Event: Nepal Earthquake
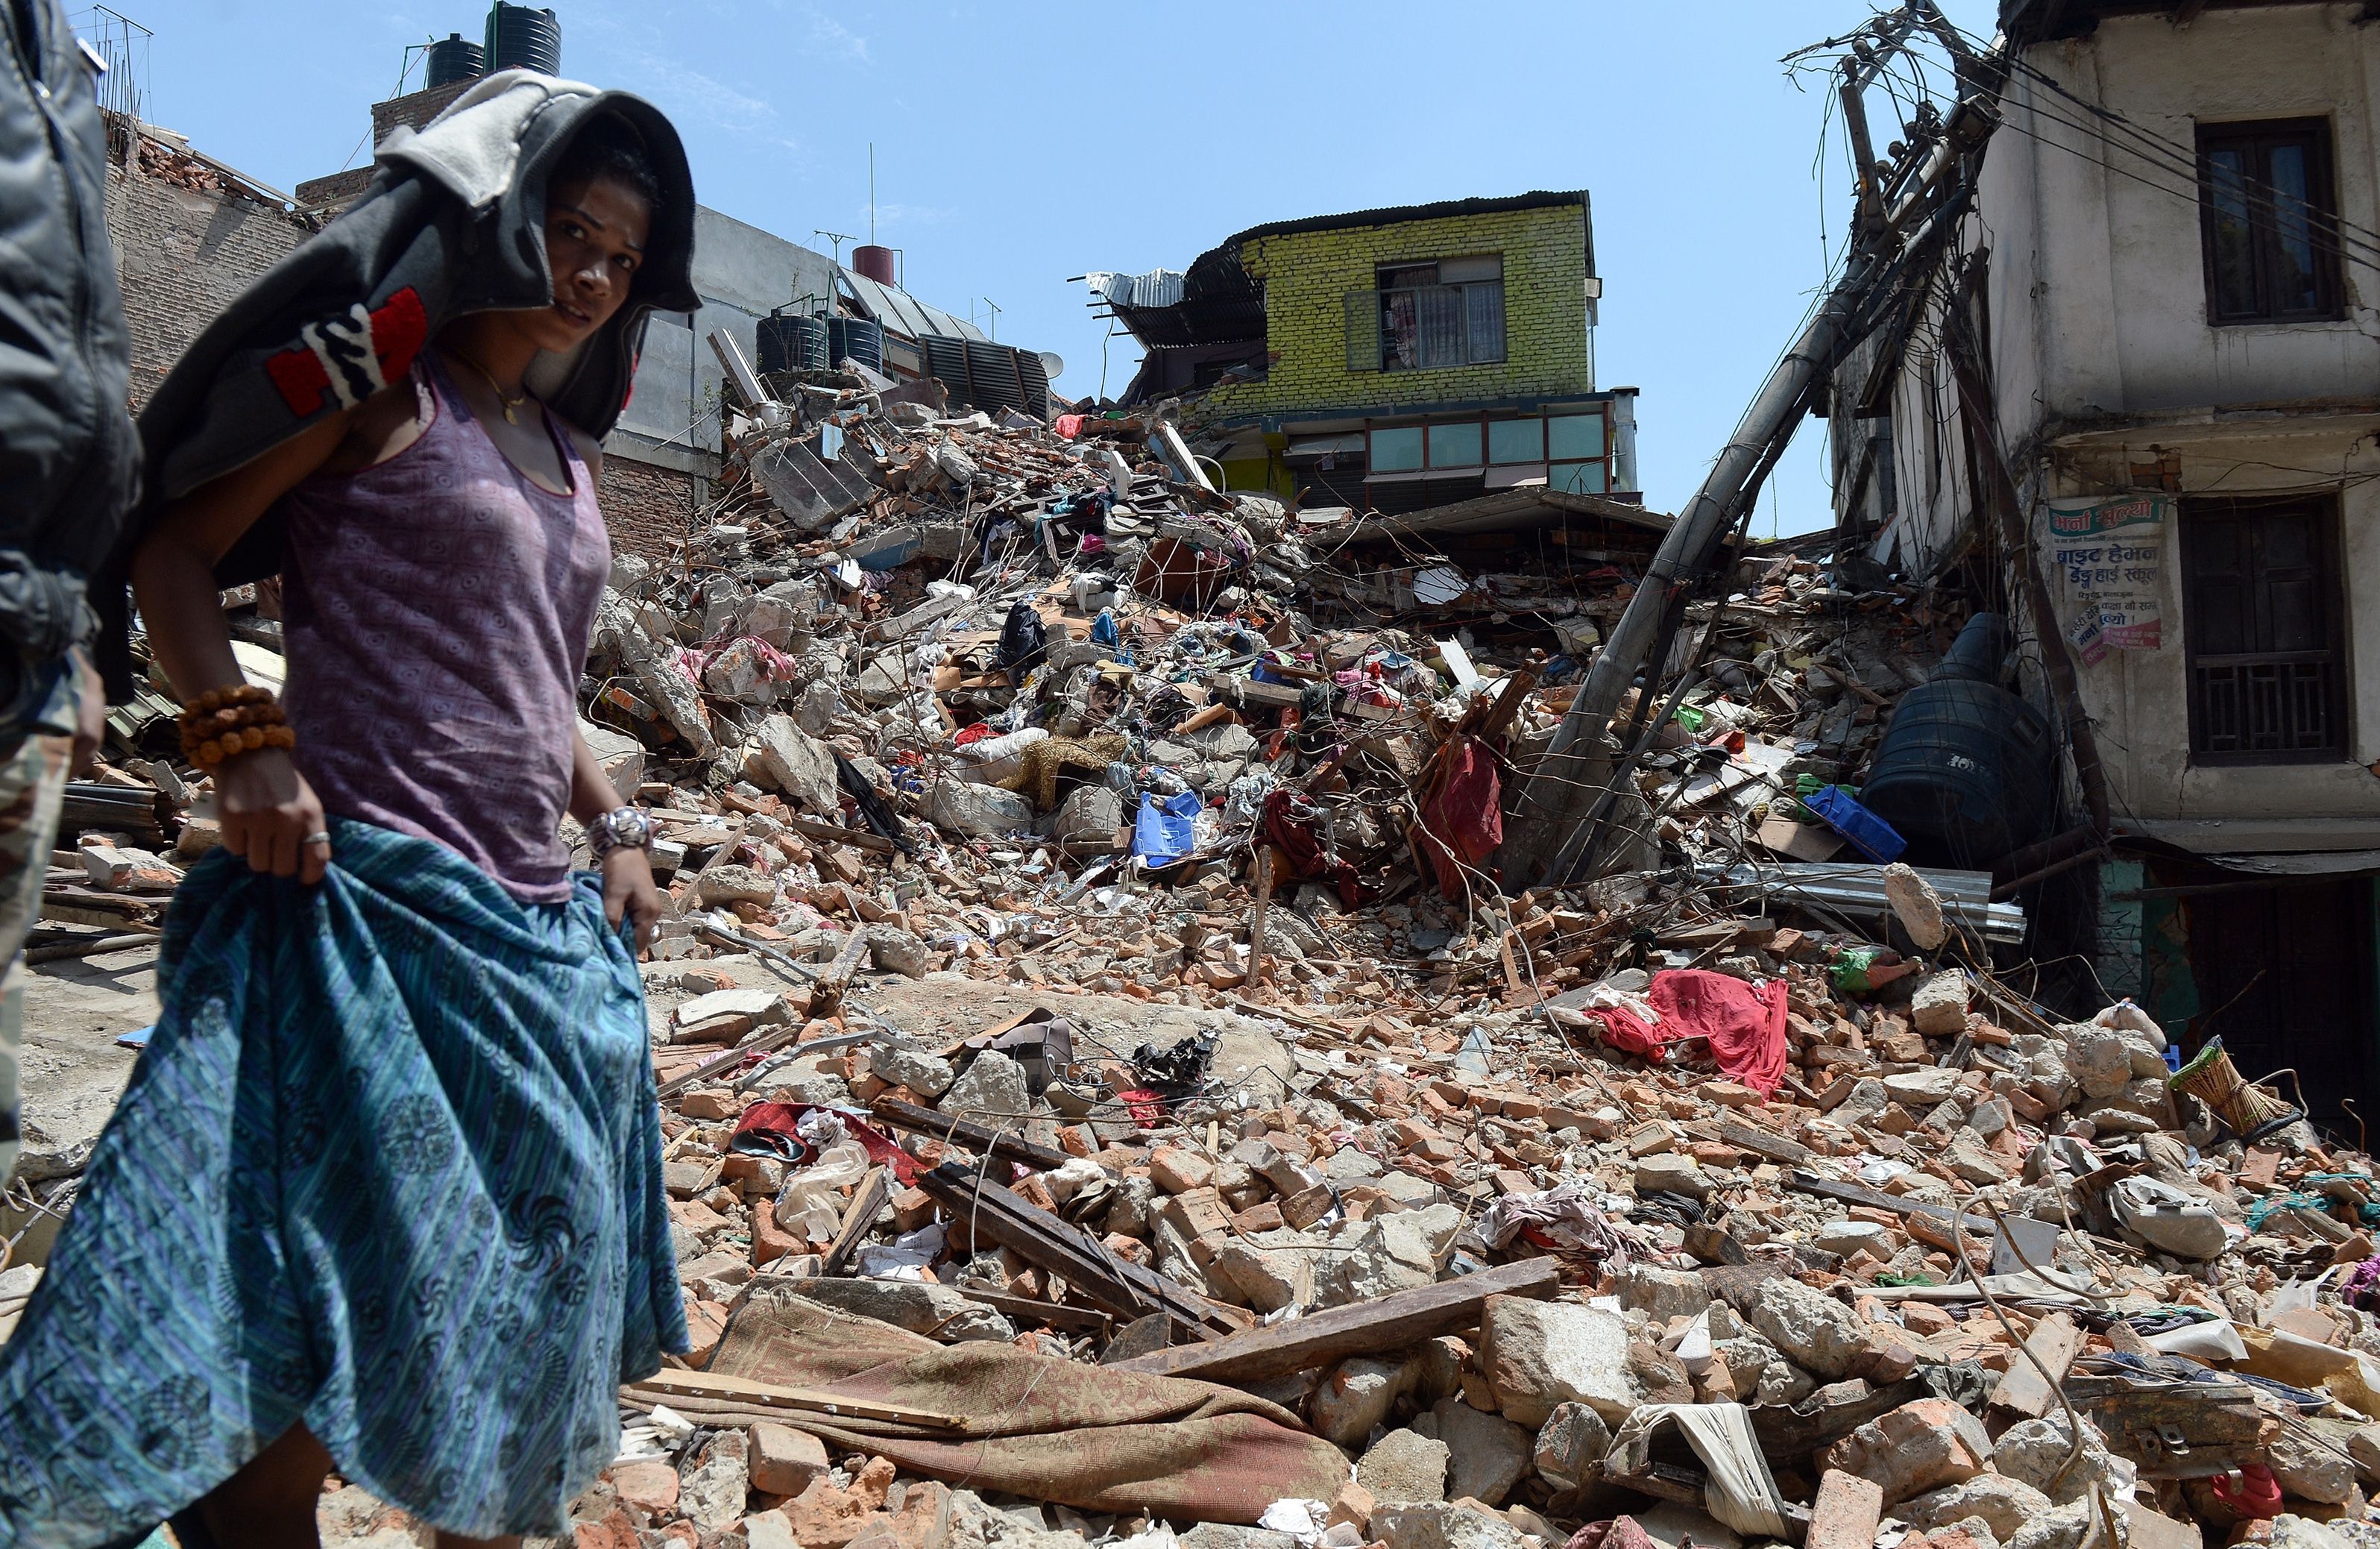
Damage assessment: damage